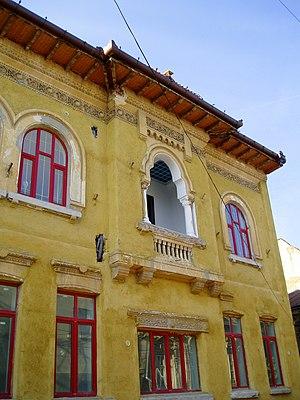
Maison située au numéro 7 de rue Constantei à Ploieşti, Judeţul Prahova, Roumanie. Cette villa a très probablement été imaginée et construite par l'architecte Toma T. Socolescu. On y retrouve toutes les particularités de son style, ainsi que sa signature sur le toit. Nous sommes les descendants et uniques ayant-droits de toute l'oeuvre de Toma T. Socolescu (mort en 1960 à Bucarest).